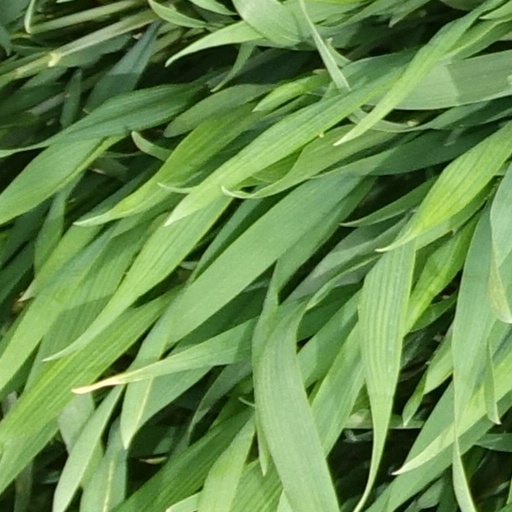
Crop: wheat